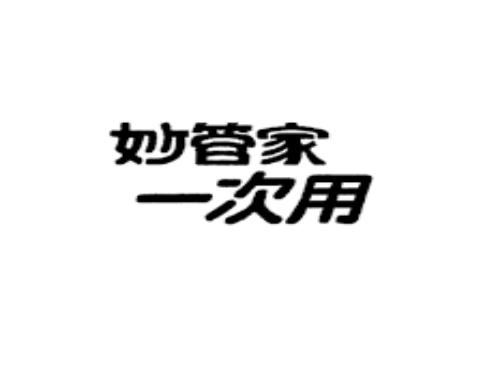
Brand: magicamah
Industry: Necessities